Meliponiculture

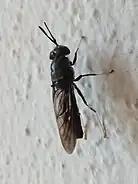
Black soldier fly ("H. illucens").

Flies of the "Hermetia illucens" species lay their eggs in the crevices of the boxes and can extend the tip of their abdomen when laying, thus facilitating access to the inside of the hive. Black soldier fly larvae feed on pollen, feces and other materials found in colonies. In general, robust colonies are able to live harmoniously with the black fly, but in areas where the presence of this insect is significant, beekeepers must remain vigilant, protecting the gaps in the colonies to avoid possible problems.